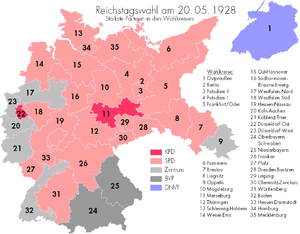
Les élections législatives de mai 1928 eurent lieu le 20 mai. Le Parti social-démocrate d'Allemagne obtient son meilleur score depuis les élections de 1920. Il a su bénéficier de la croissance économique du pays, de l'amélioration des conditions sociales de la population et de l'amélioration des relations internationales de l’Allemagne.